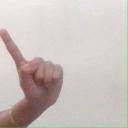
अक्षर: ए